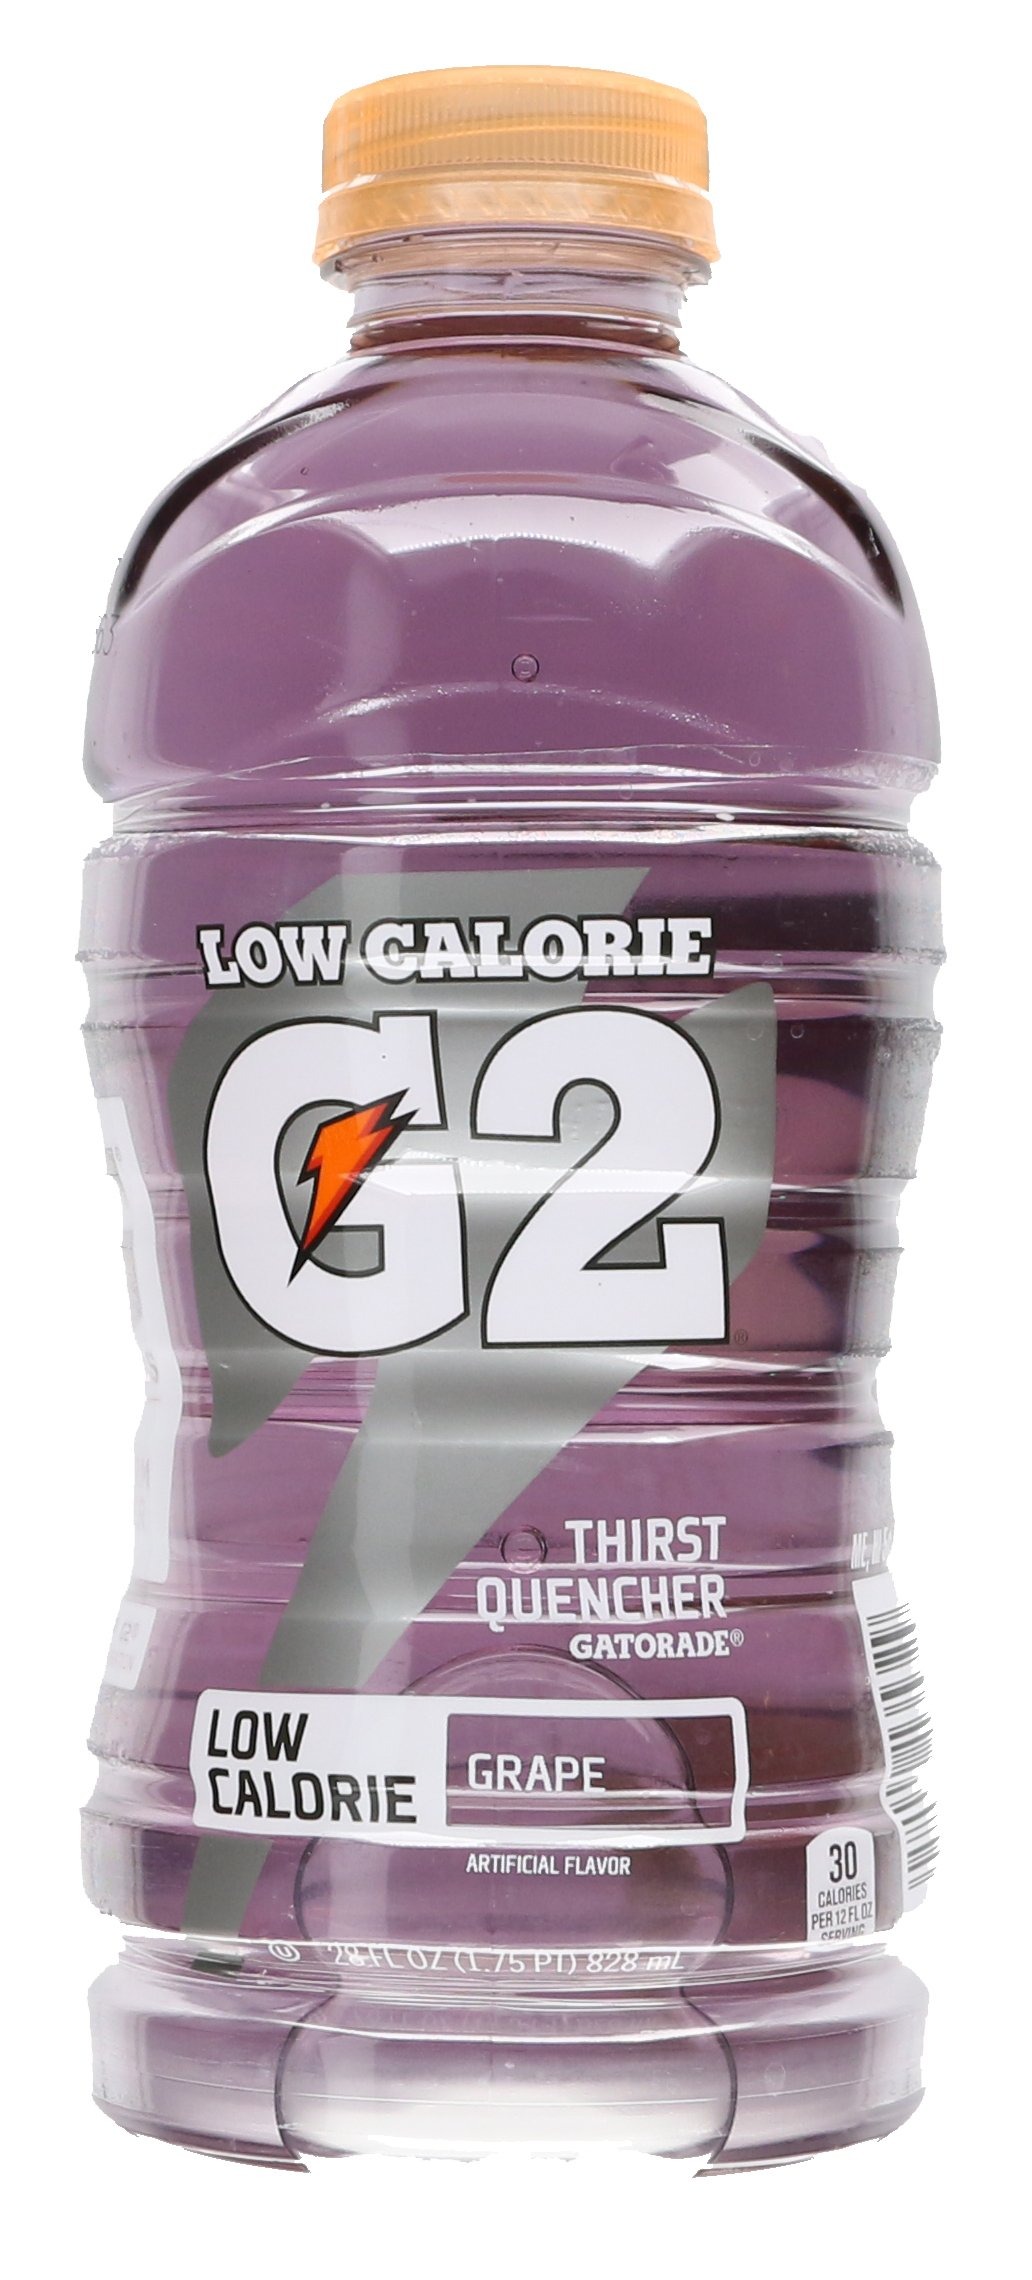
Item Name: Gatorade G2 Grape, 28 oz
Bullet Point 1: 1ct 28oz Plastic Bottle
Bullet Point 2: 80 calories per 12 fl oz
Bullet Point 3: With a legacy over 40 years in the making, it's the most scientifically researched and game-tested way to replace electrolytes lost in sweat.
Bullet Point 4: Gatorade The Sports Fuel Company
Value: 28.0
Unit: Fl Oz

Price: 2.05